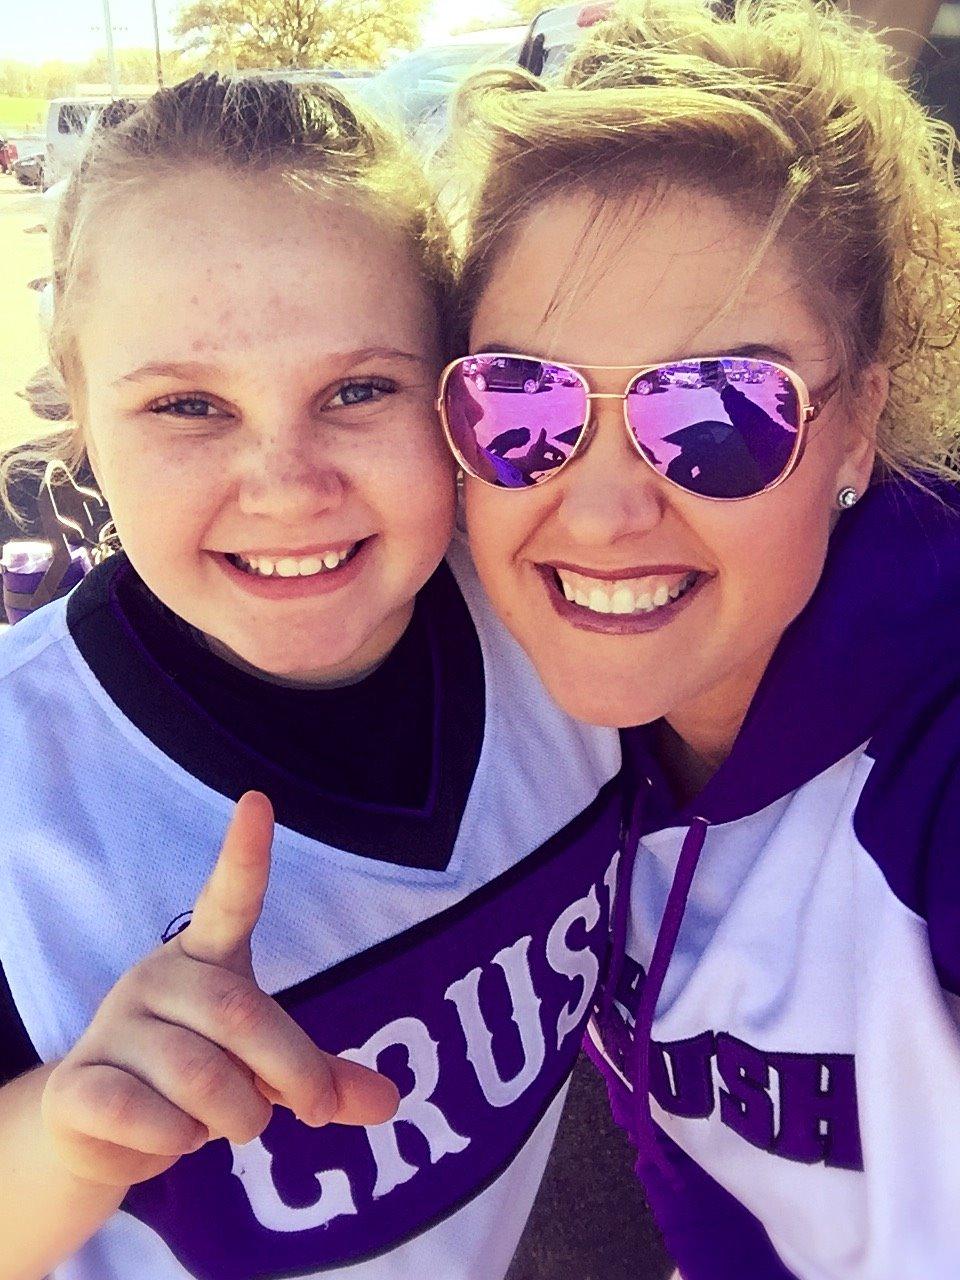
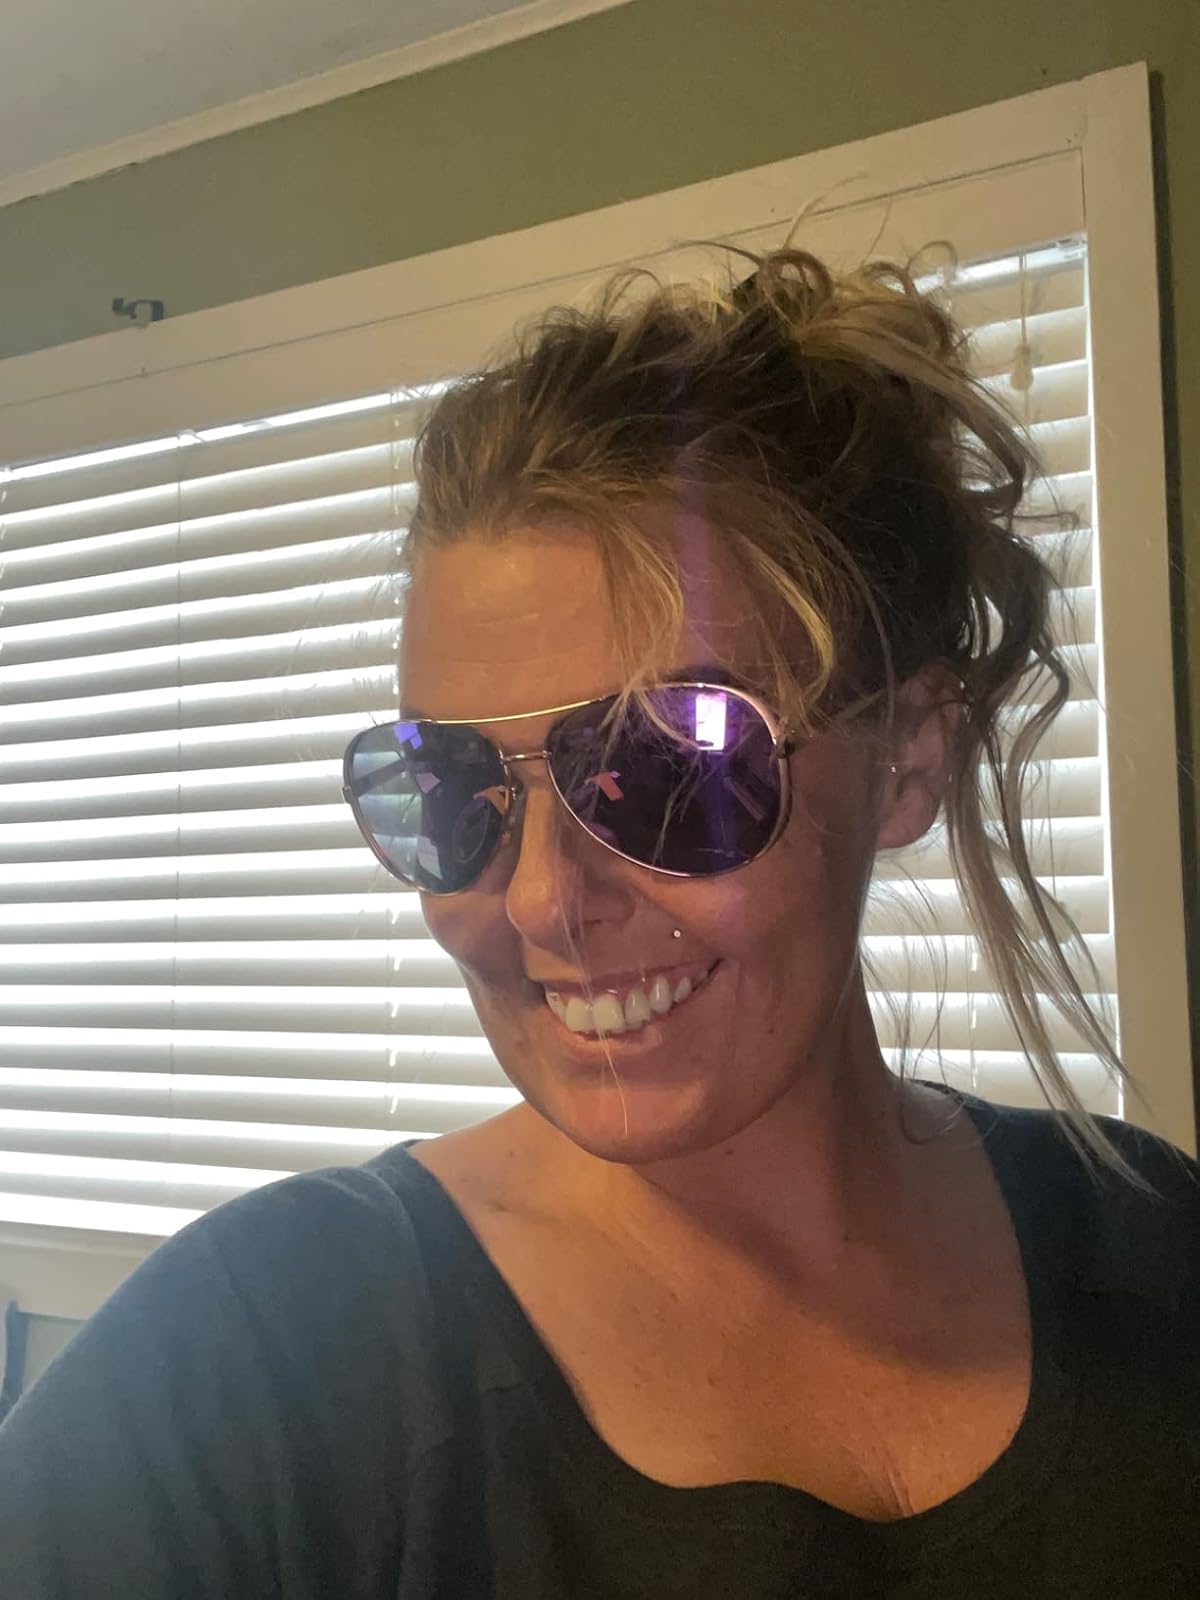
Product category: accessories_sunglasses
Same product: yes